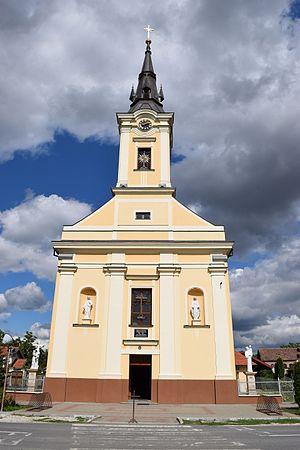
Gradište est un village et une municipalité située dans le comitat de Vukovar-Syrmie, en Croatie. Au recensement de 2001, la municipalité comptait 3 382 habitants, dont 98,40 % de Croates ; en 2001, la municipalité et le village étaient confondus.